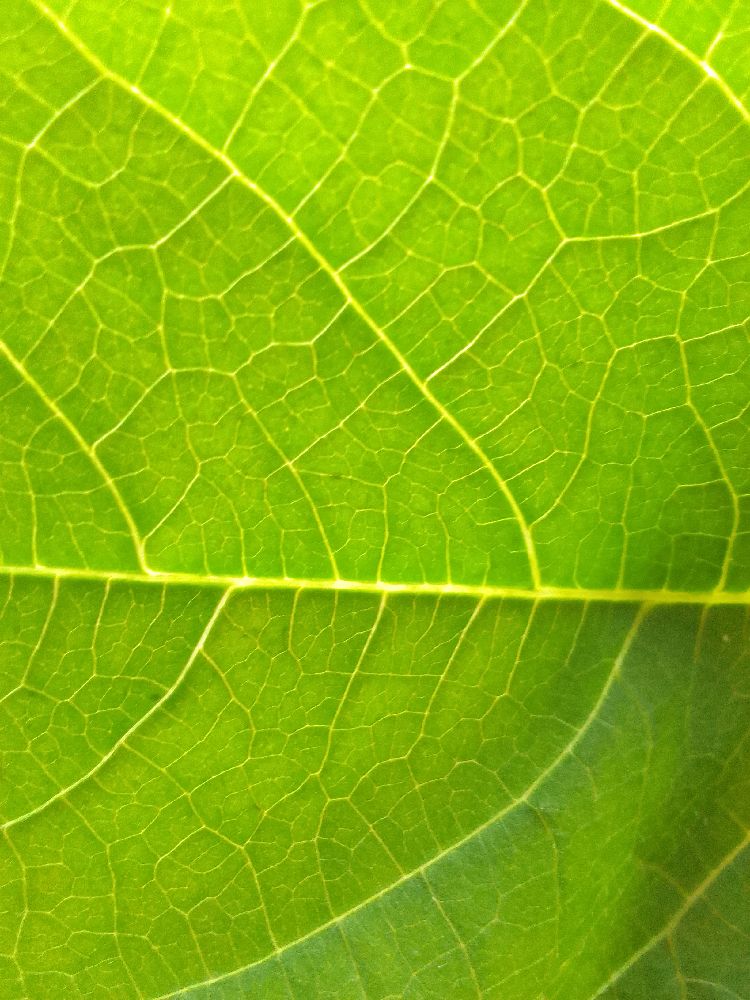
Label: healthy